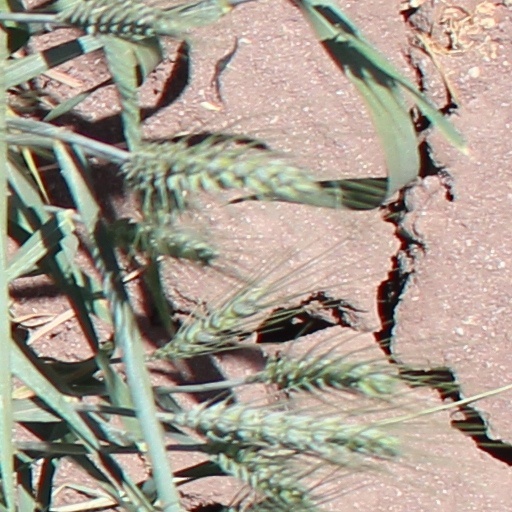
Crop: wheat